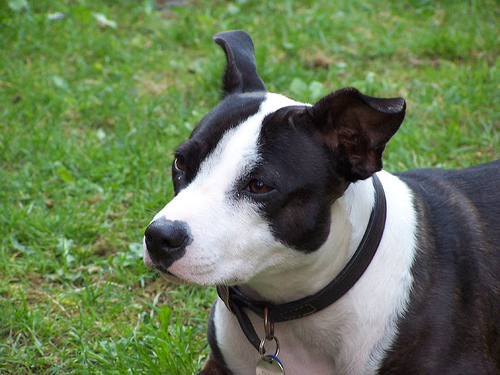
Breed: staffordshire bull terrier